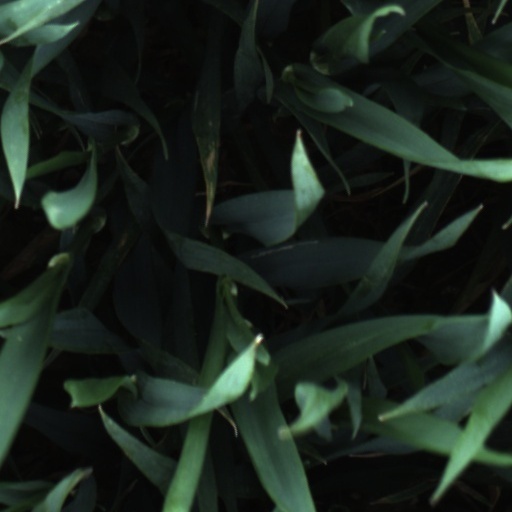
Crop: wheat